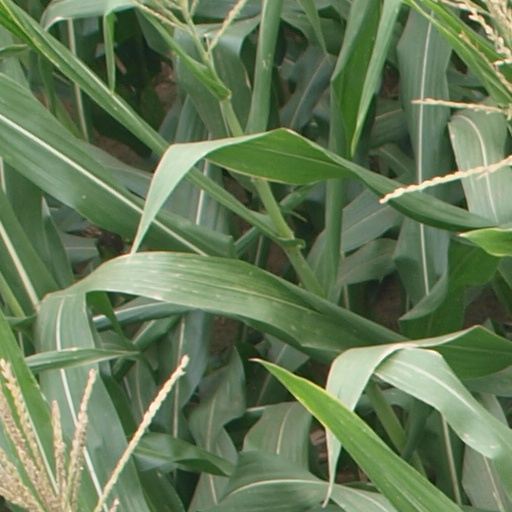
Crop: maize; corn